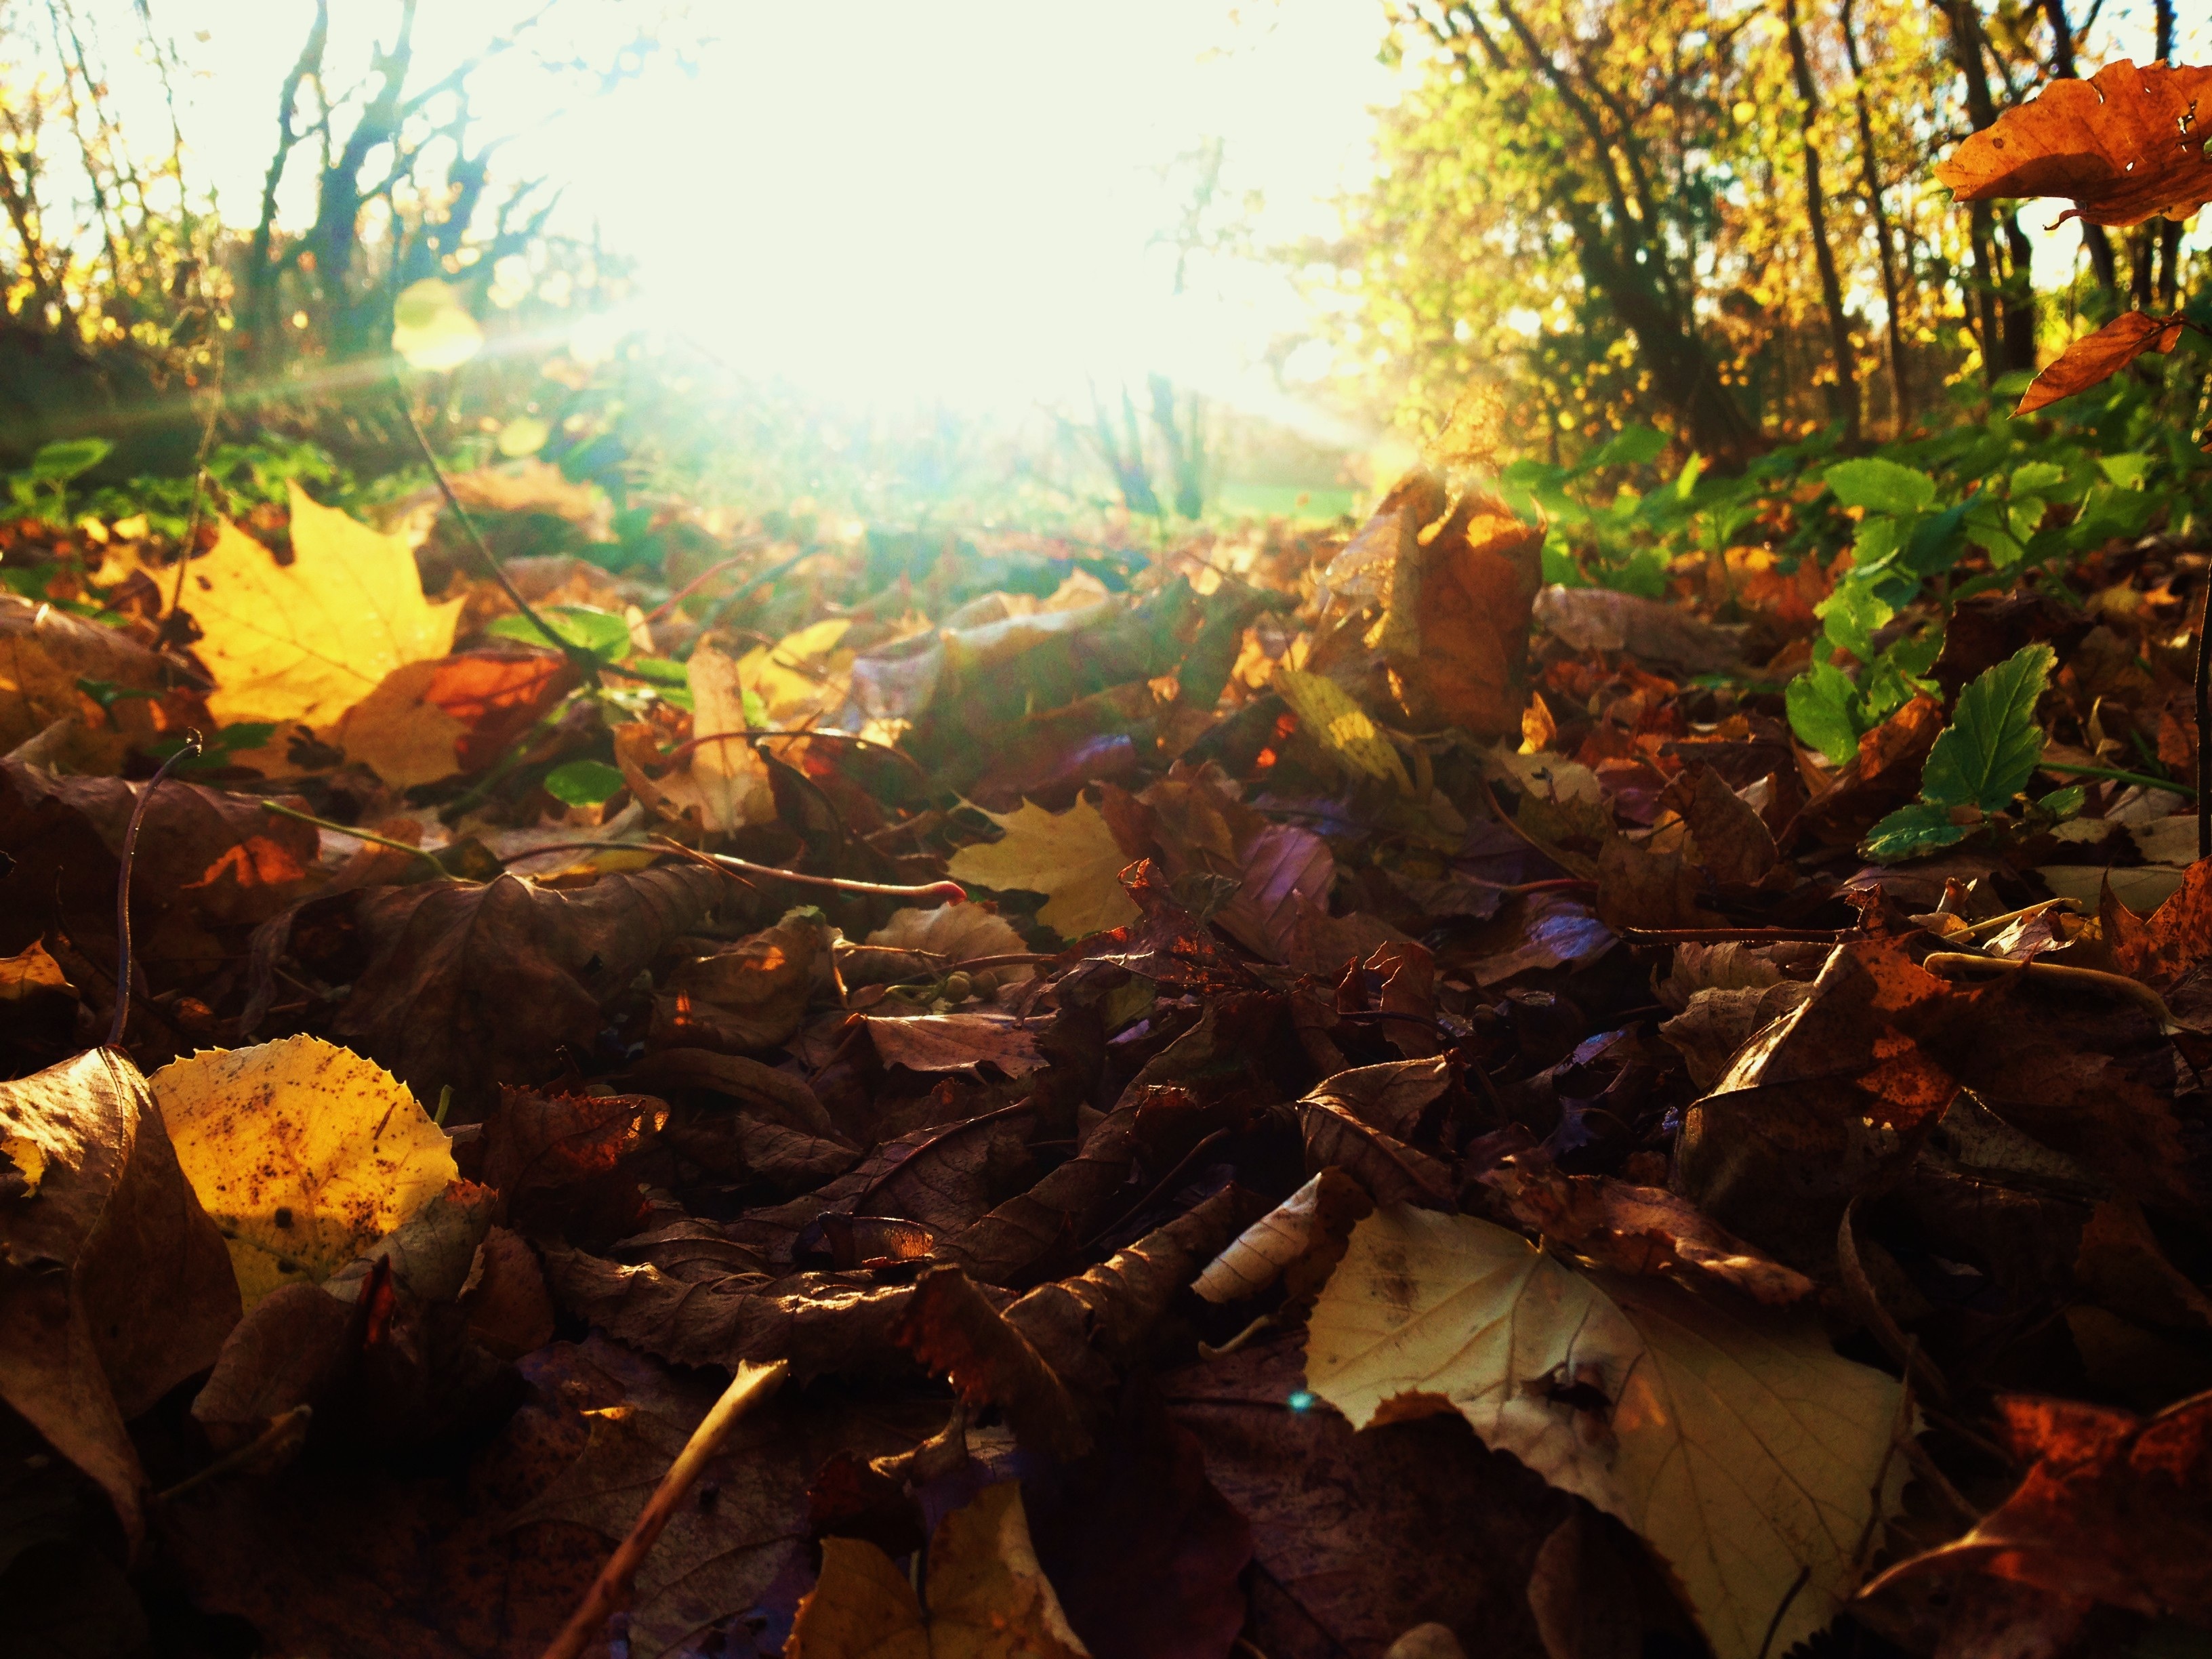
tree, forest, plant, leaf, flower, jungle, autumn, season